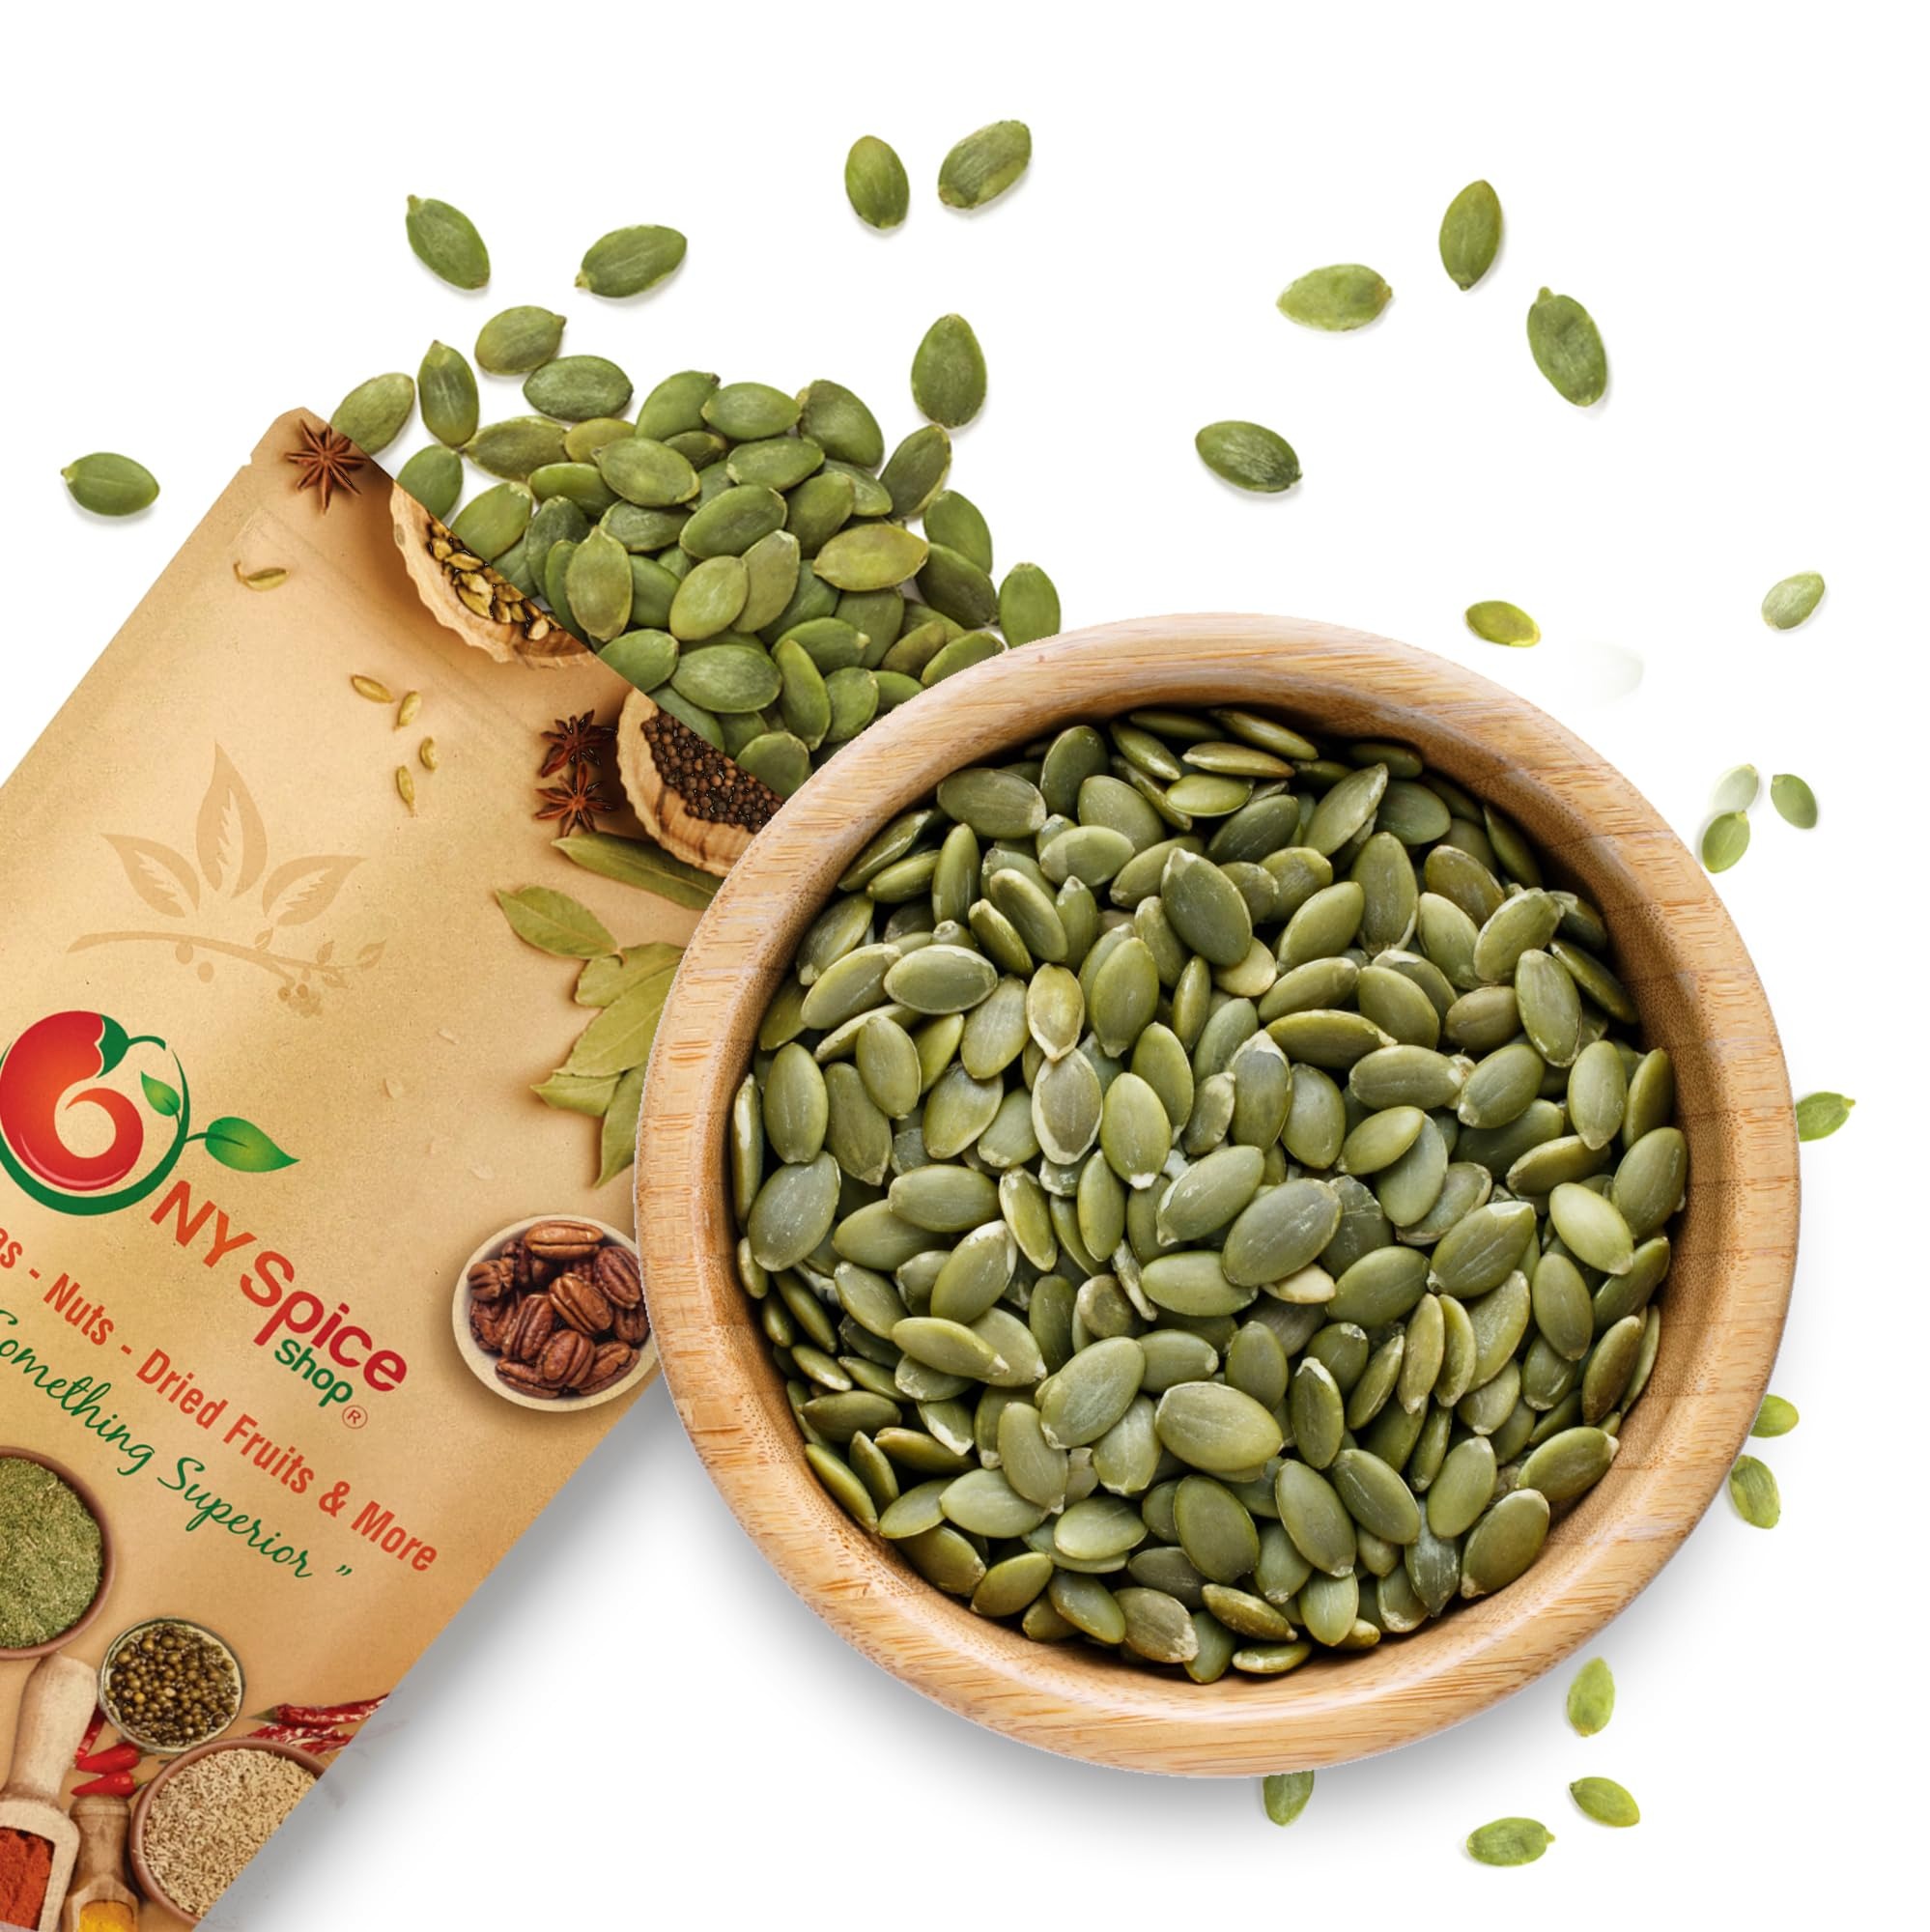
Item Name: NY SPICE SHOP Raw Shelled Pumpkin Seeds – 3 Lbs. (Pound) Raw Shelled Pepitas (Pumpkin) - Whole Raw Pumpkin Seeds – Ready to Eat Natural Pumpkin Seed – Full of Flavour Raw Pepitas Seeds - Pumpkin Seeds
Value: 48.0
Unit: Ounce

Price: 35.99